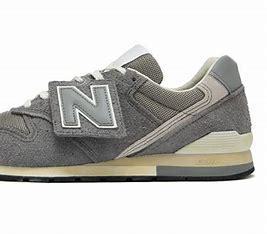
Brand: New
Model: Balance New Balance 996 Marathon